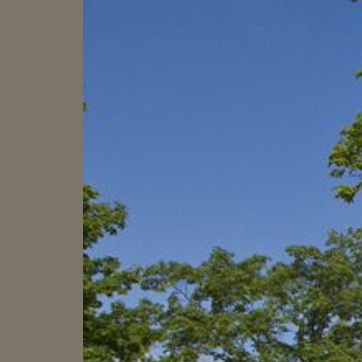
Material: sky